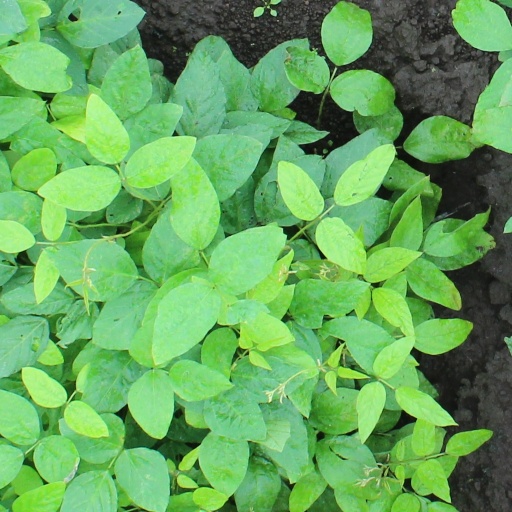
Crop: soybean